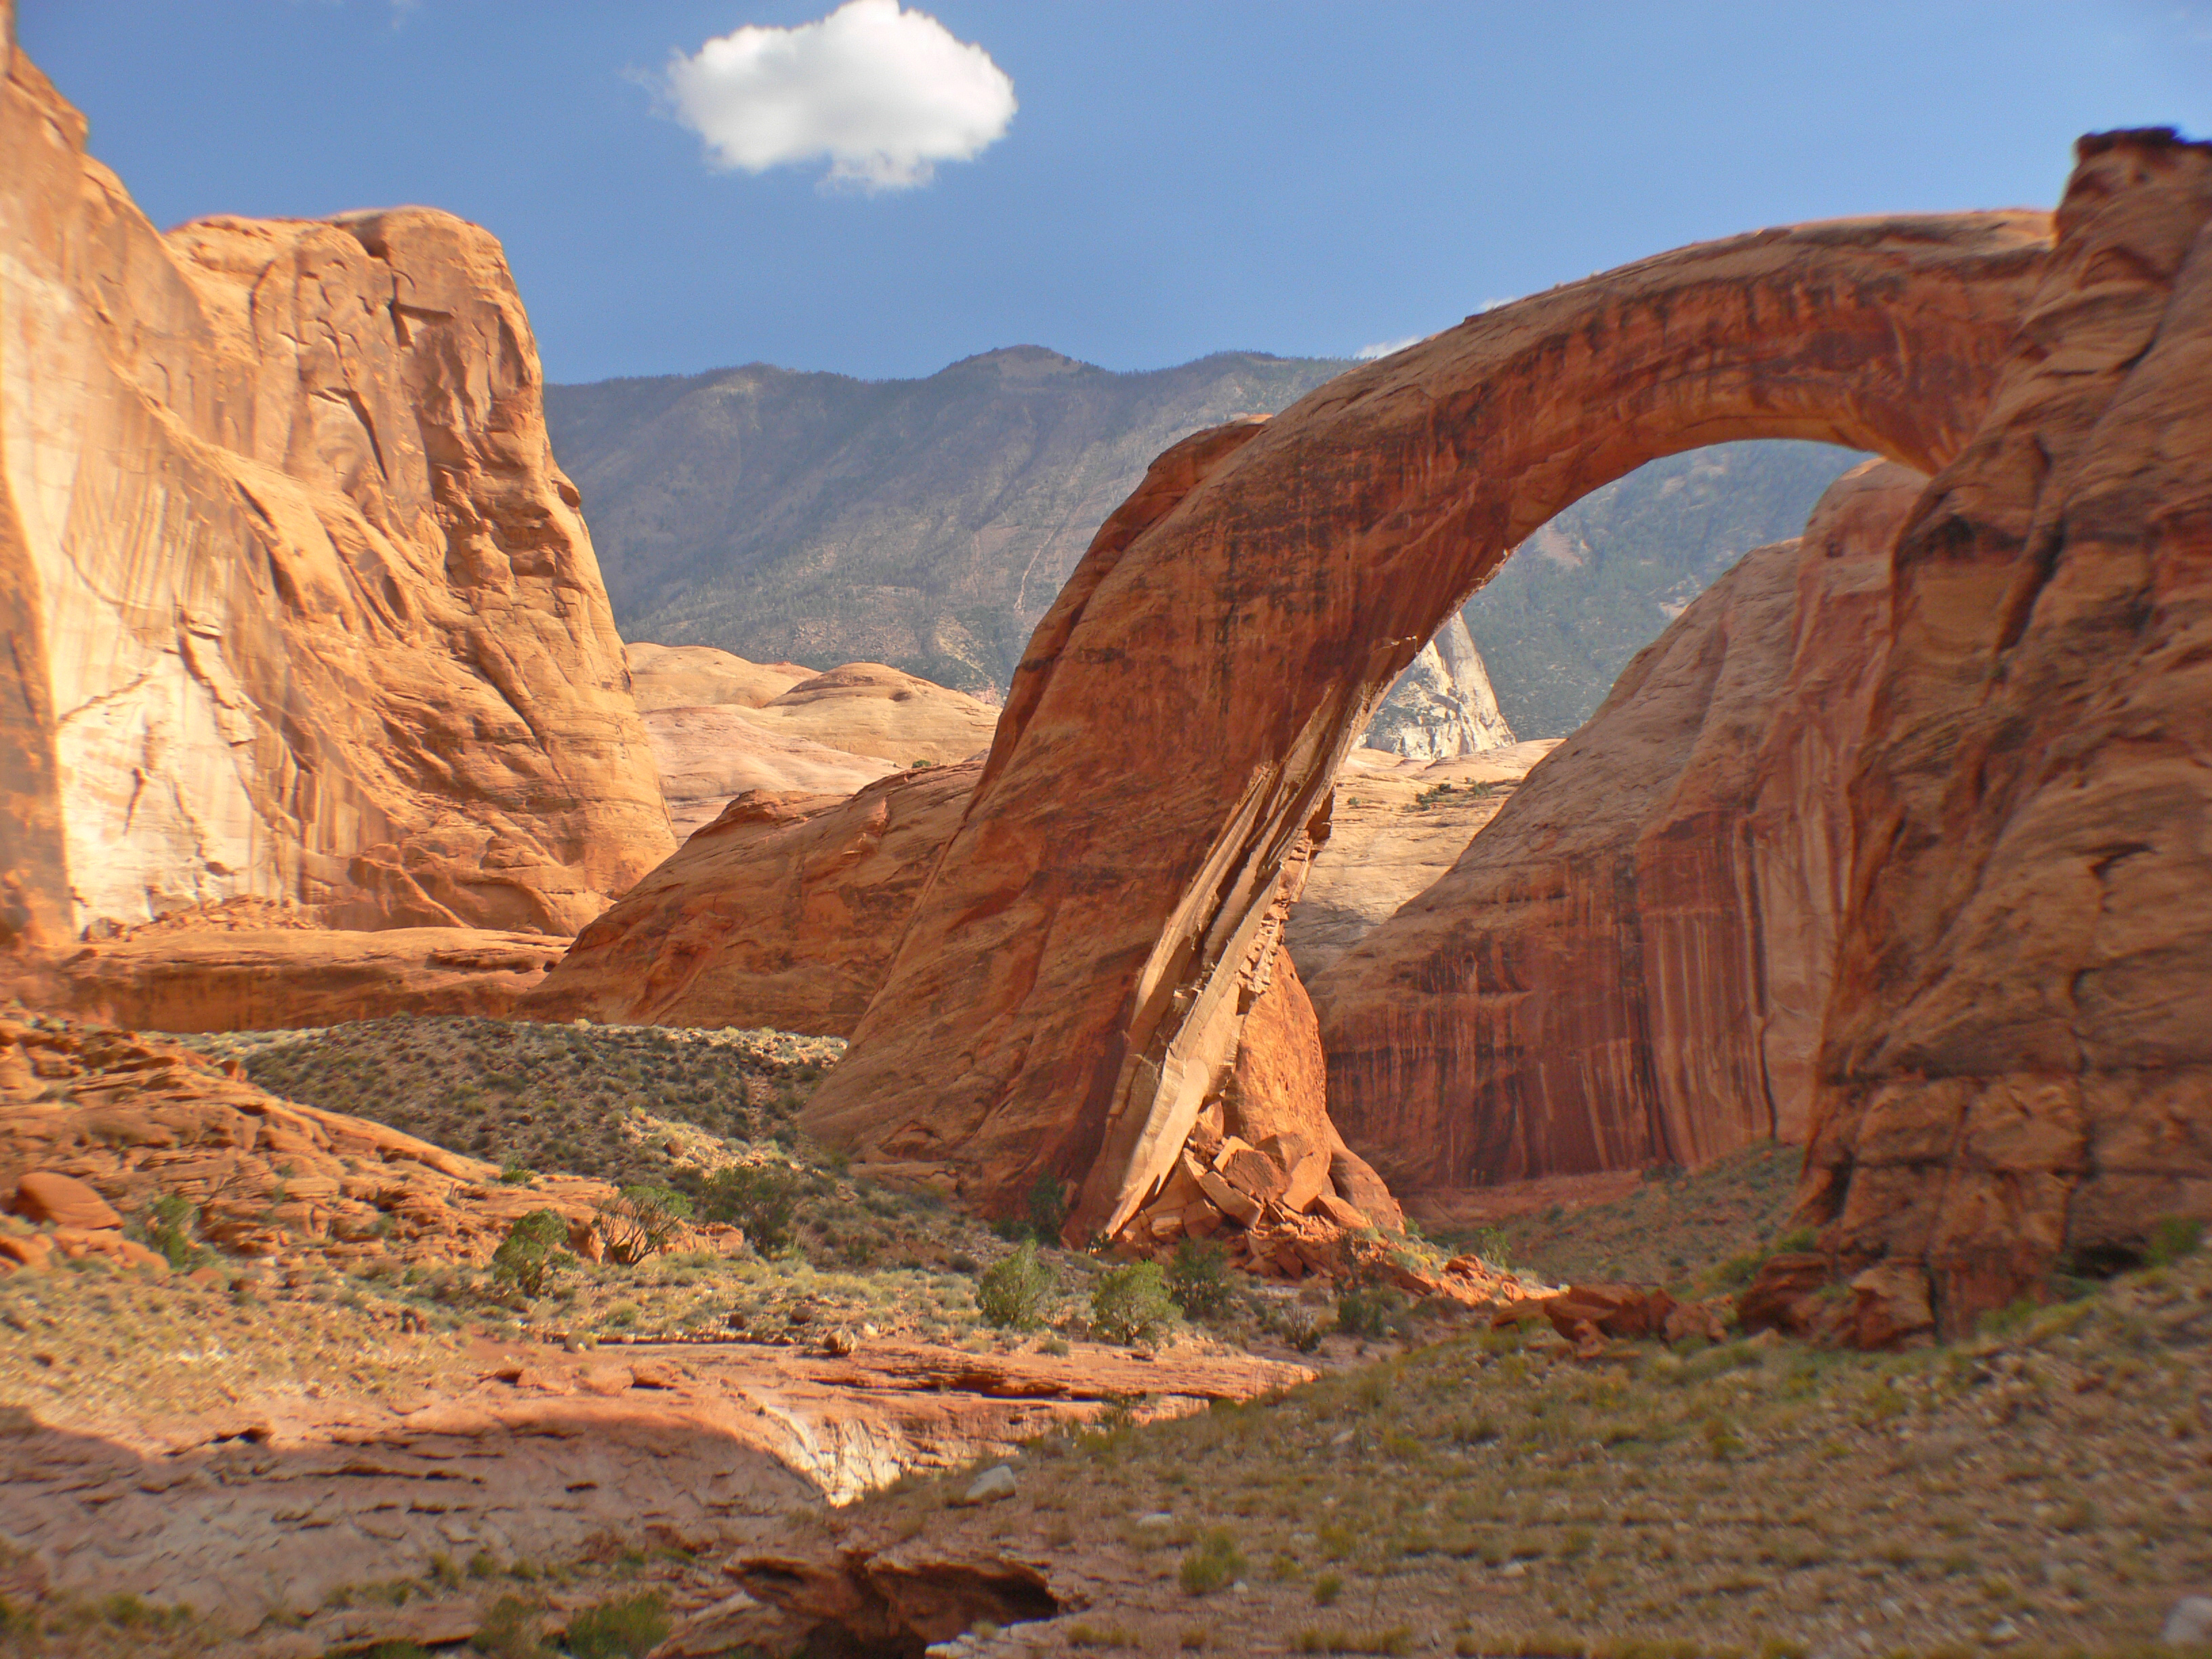
landscape, rock, architecture, valley, formation, arch, canyon, national park, rainbow, geology, utah, badlands, plateau, lakepowell, stonearch, scenicviewpoint, wadi, butte, landform, natural arch, ancient history, geographical feature